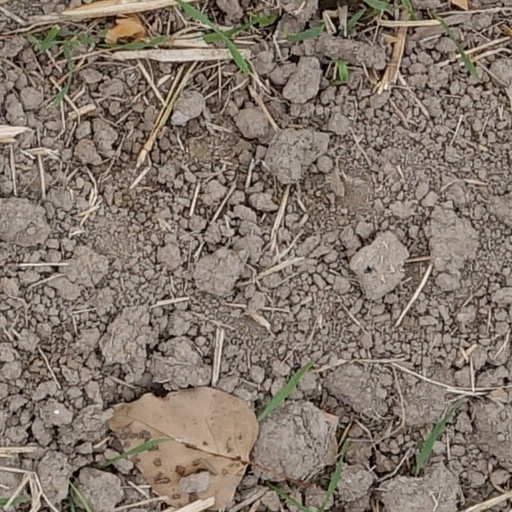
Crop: wheat